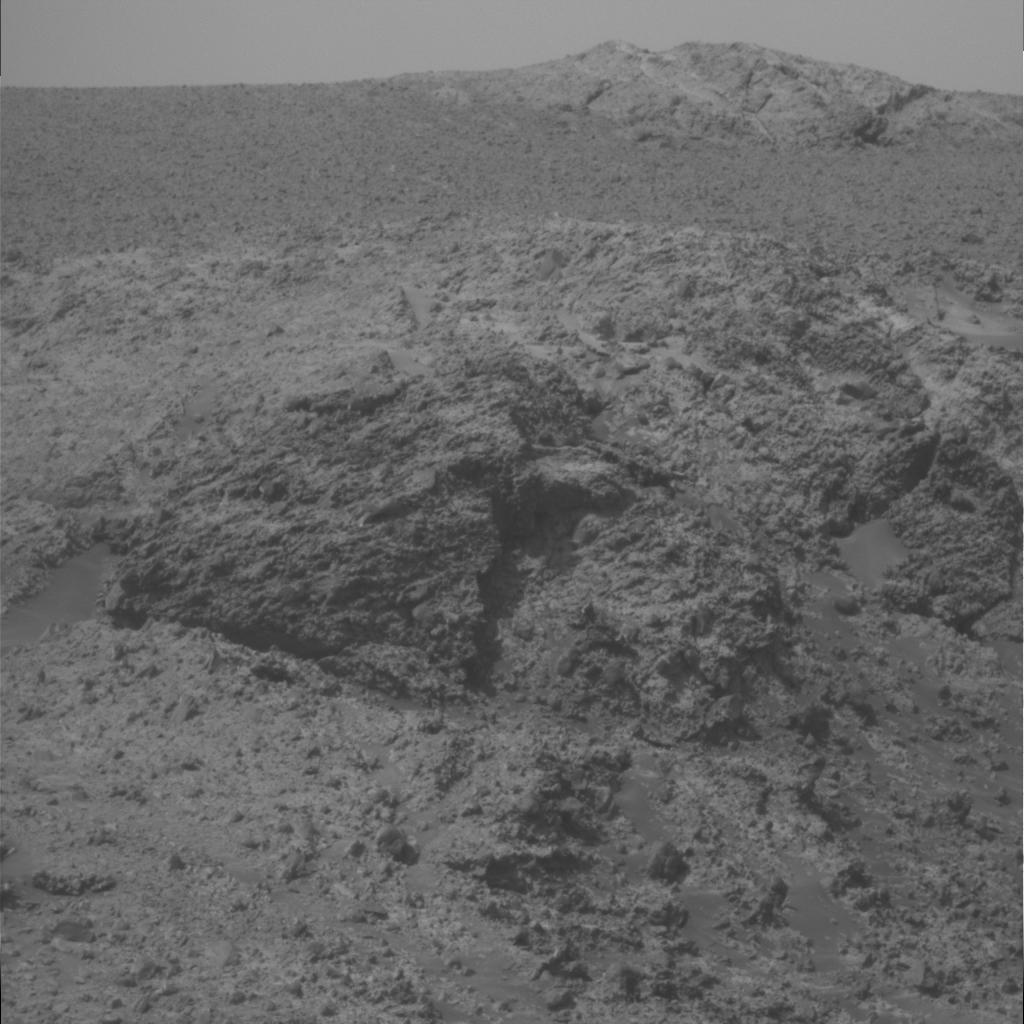
Surface features visible: Rock Outcrops, Clasts, Rock (Round Features), Soil, Sky, Nearby Surface